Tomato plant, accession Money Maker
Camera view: horizontal (90 deg, fisheye); turntable rotation: 210 degrees
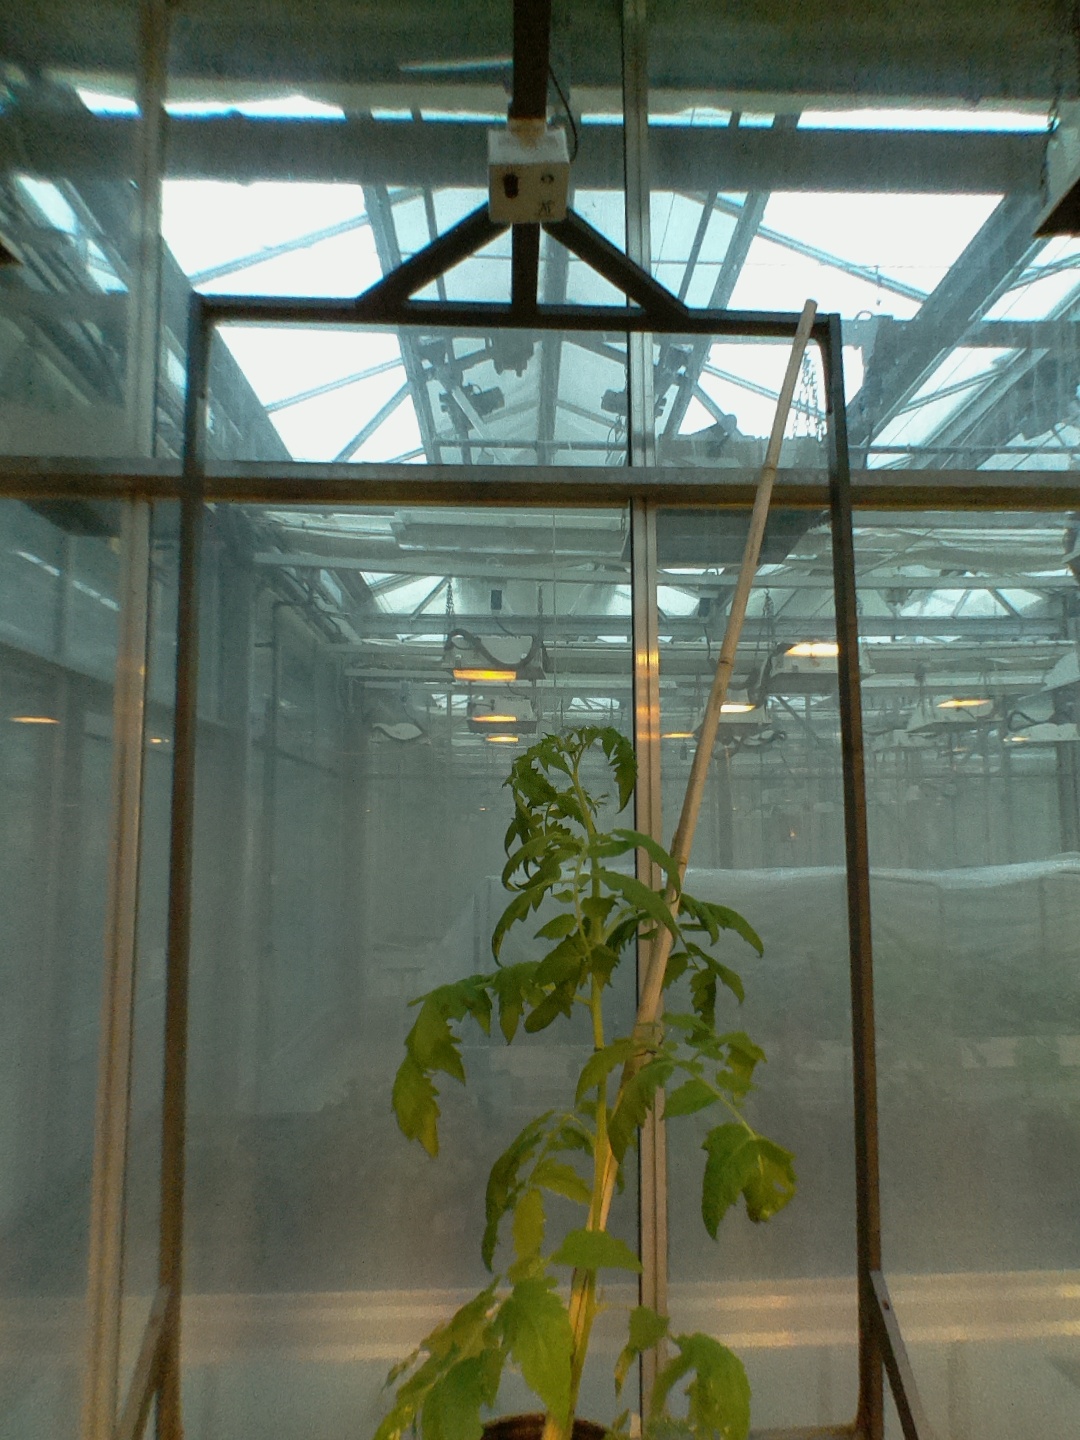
BBCH growth stage 53: 3 inflorescences visible